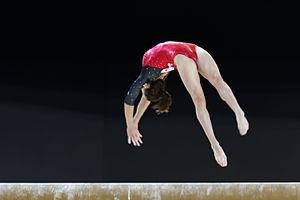
Championnats d'Europe de gymnastique artistique 2015. Poutre. Andreea Munteanu.